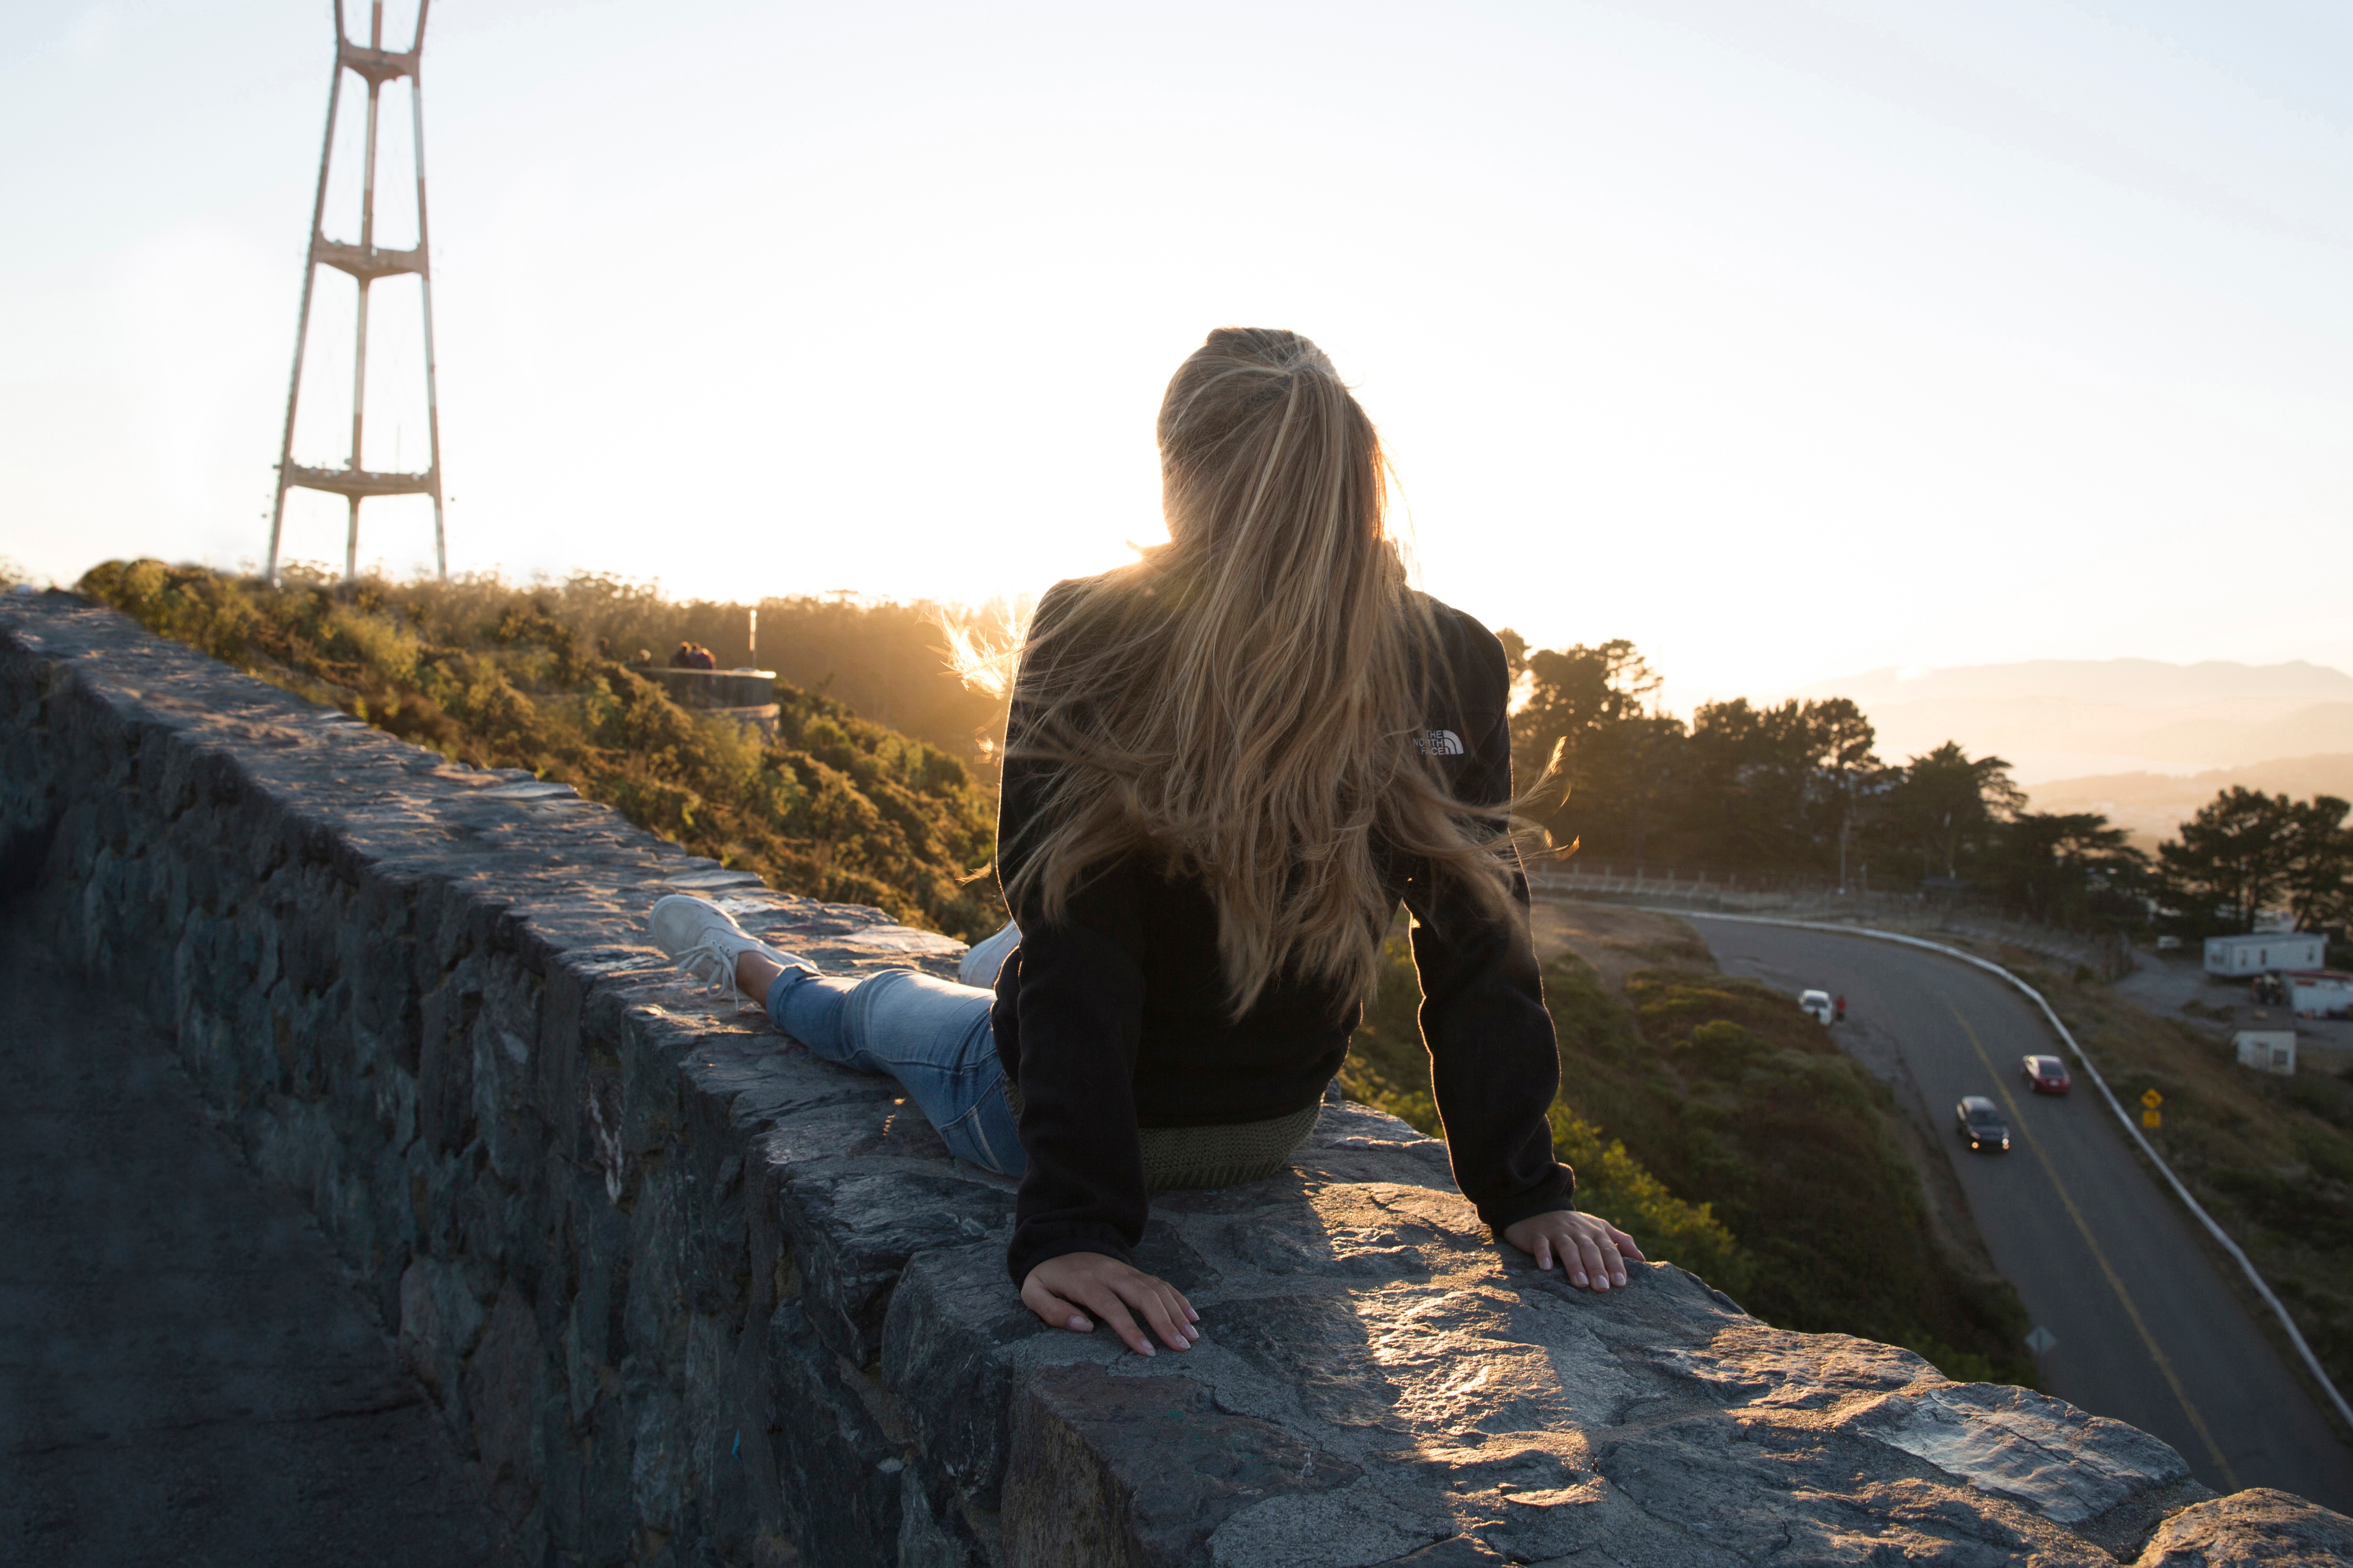
sea, water, sand, rock, sunset, sunlight, morning, reflection, photograph, image